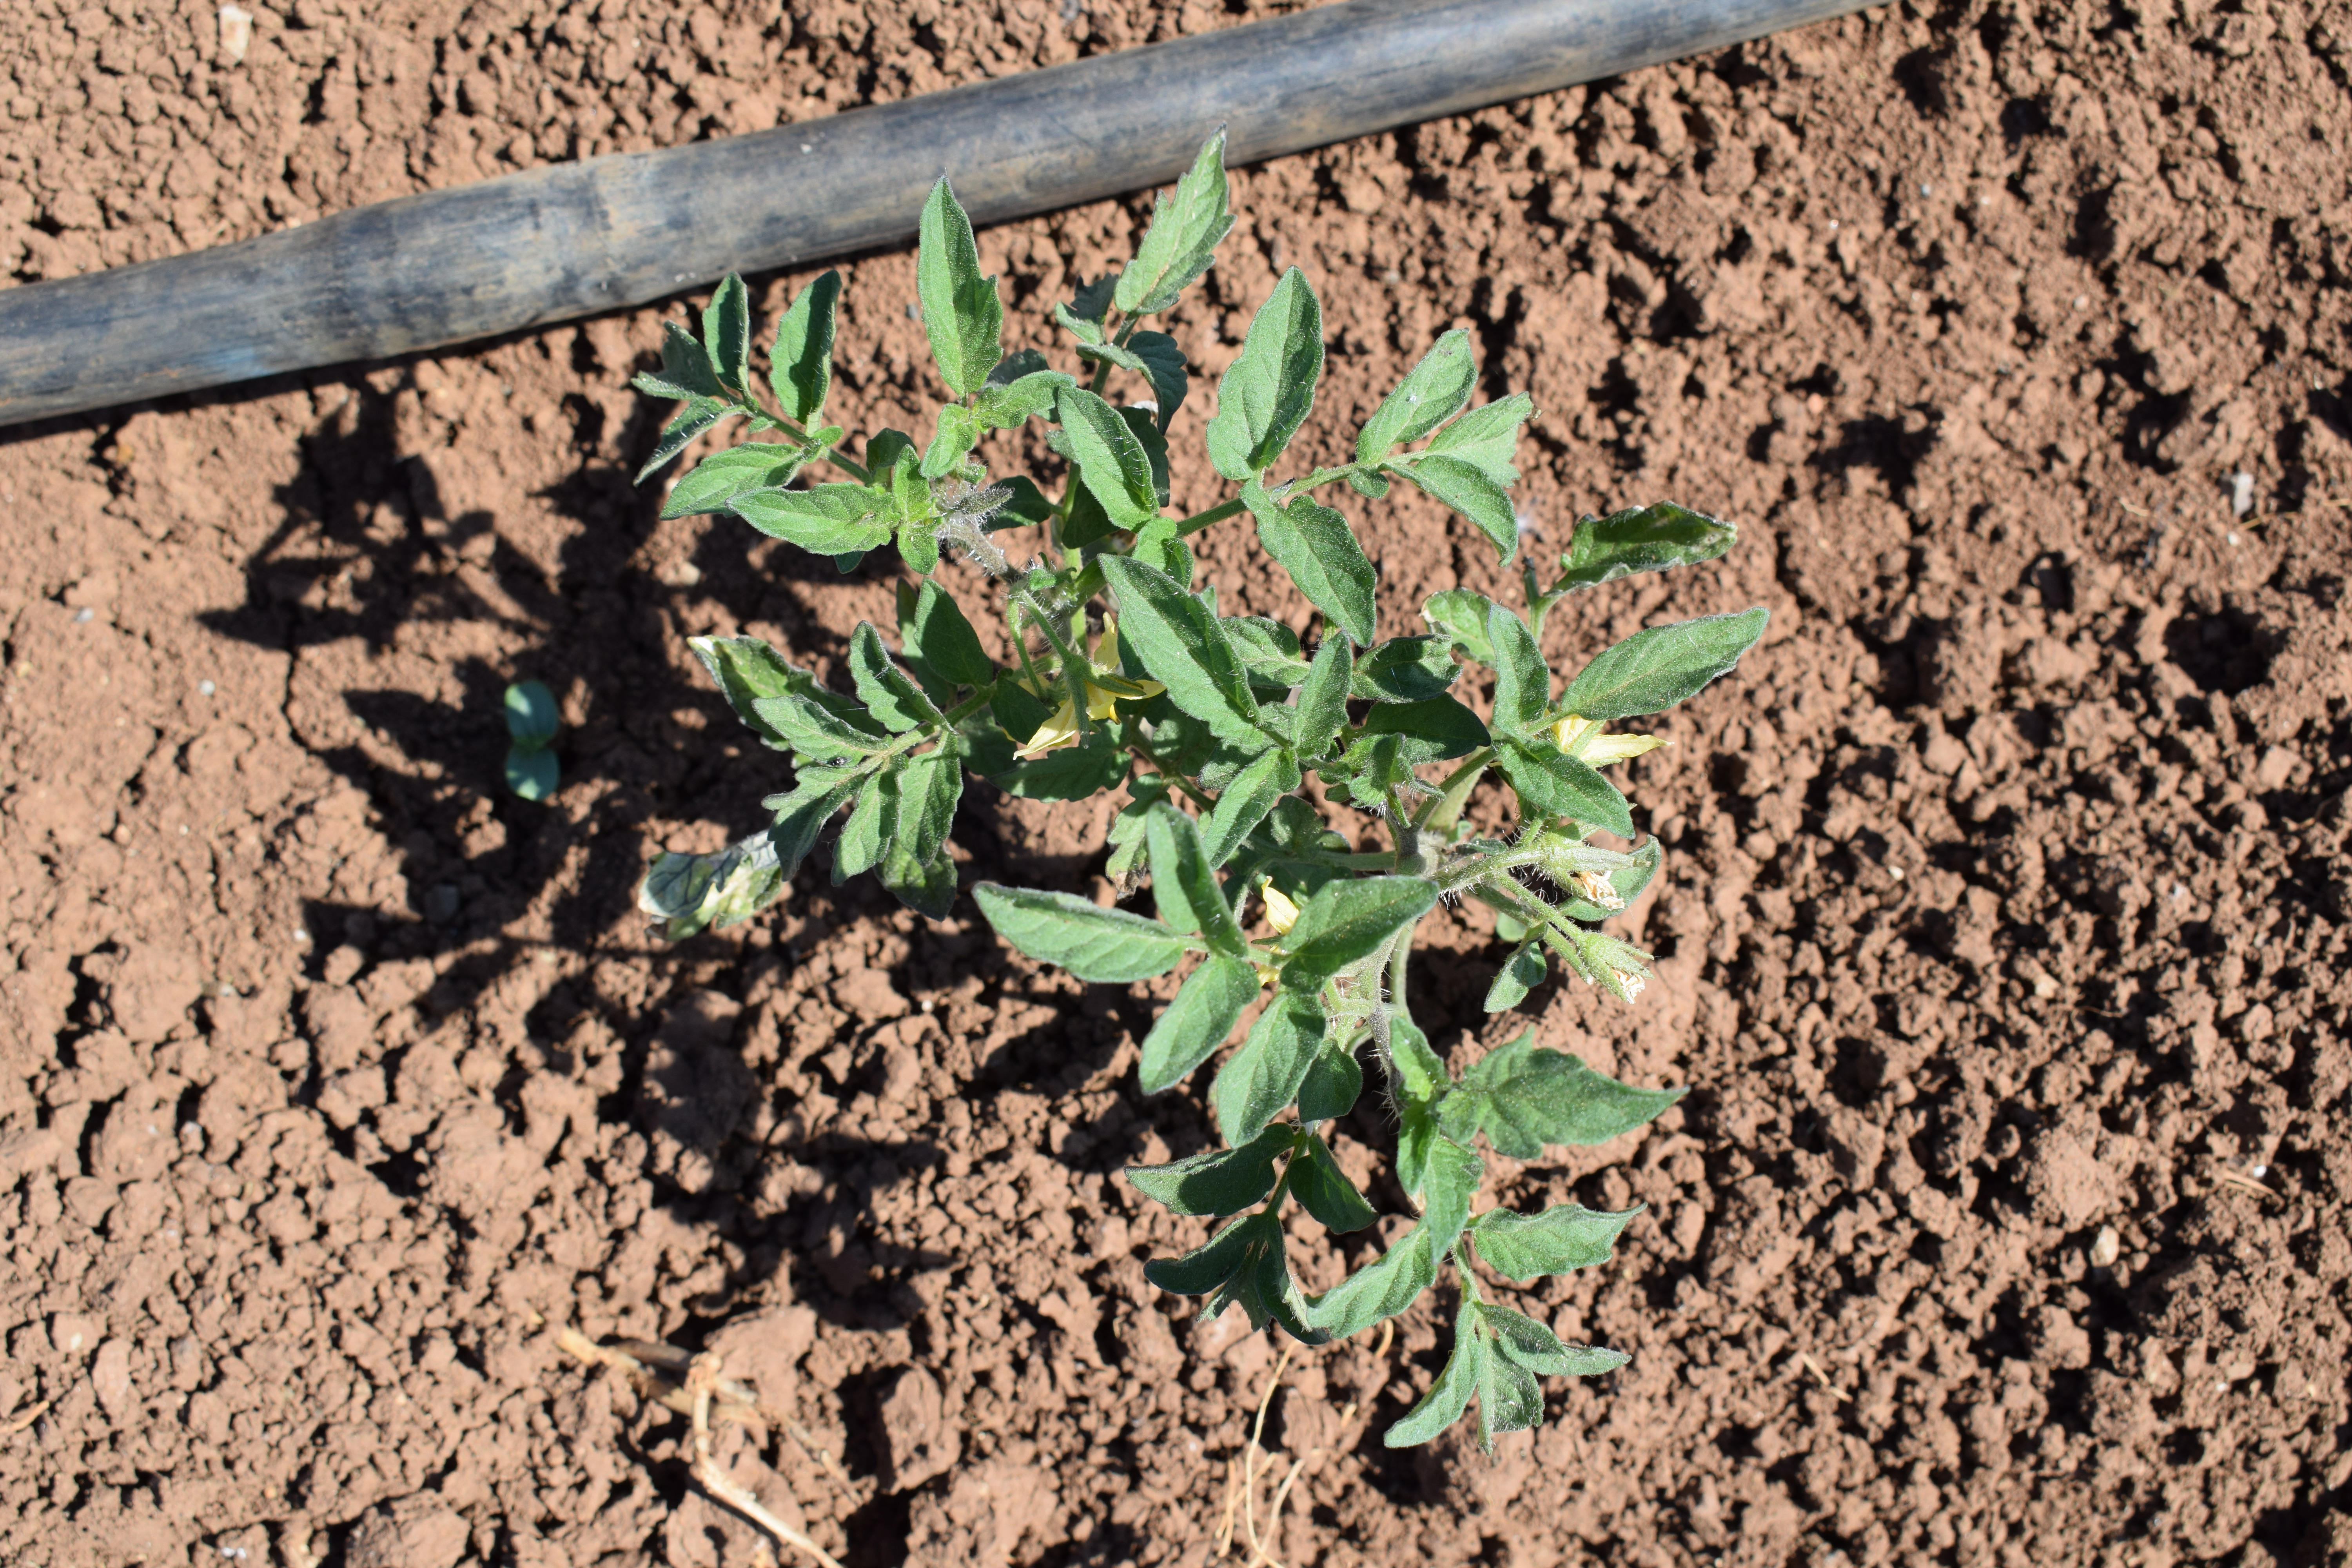
Label: tomato